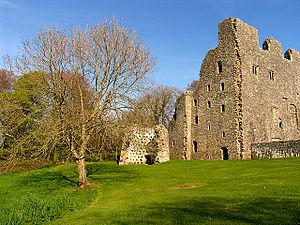
Borge og slotte i Wales / Swansea
Oxwich Castle and dovecote
"Dette er en liste over borge og slotte Wales, der nogle gange omtales som ""castle capital of the world"" på grund af deres høje densitet. Wales havde omrkgin 600 borge og slotte, hvoraf omrking 100 stadig er bevaret, enten som ruiner eller som restaurererede bygninger. Resten er gået til grunde eller er i dag blot tørre volgrave, jordvolde og lignende voldsteder. Mange af disse steder bliver drevet af Cadw, der er Wales' regerings organisation, der tager sig af historiske og forhistoriske mindesmærker.